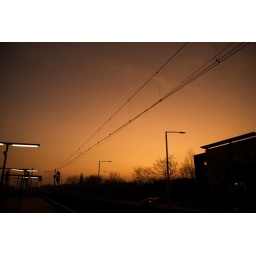
The most ugly train station in the world still looks quite nice beneath a red glowing sky!